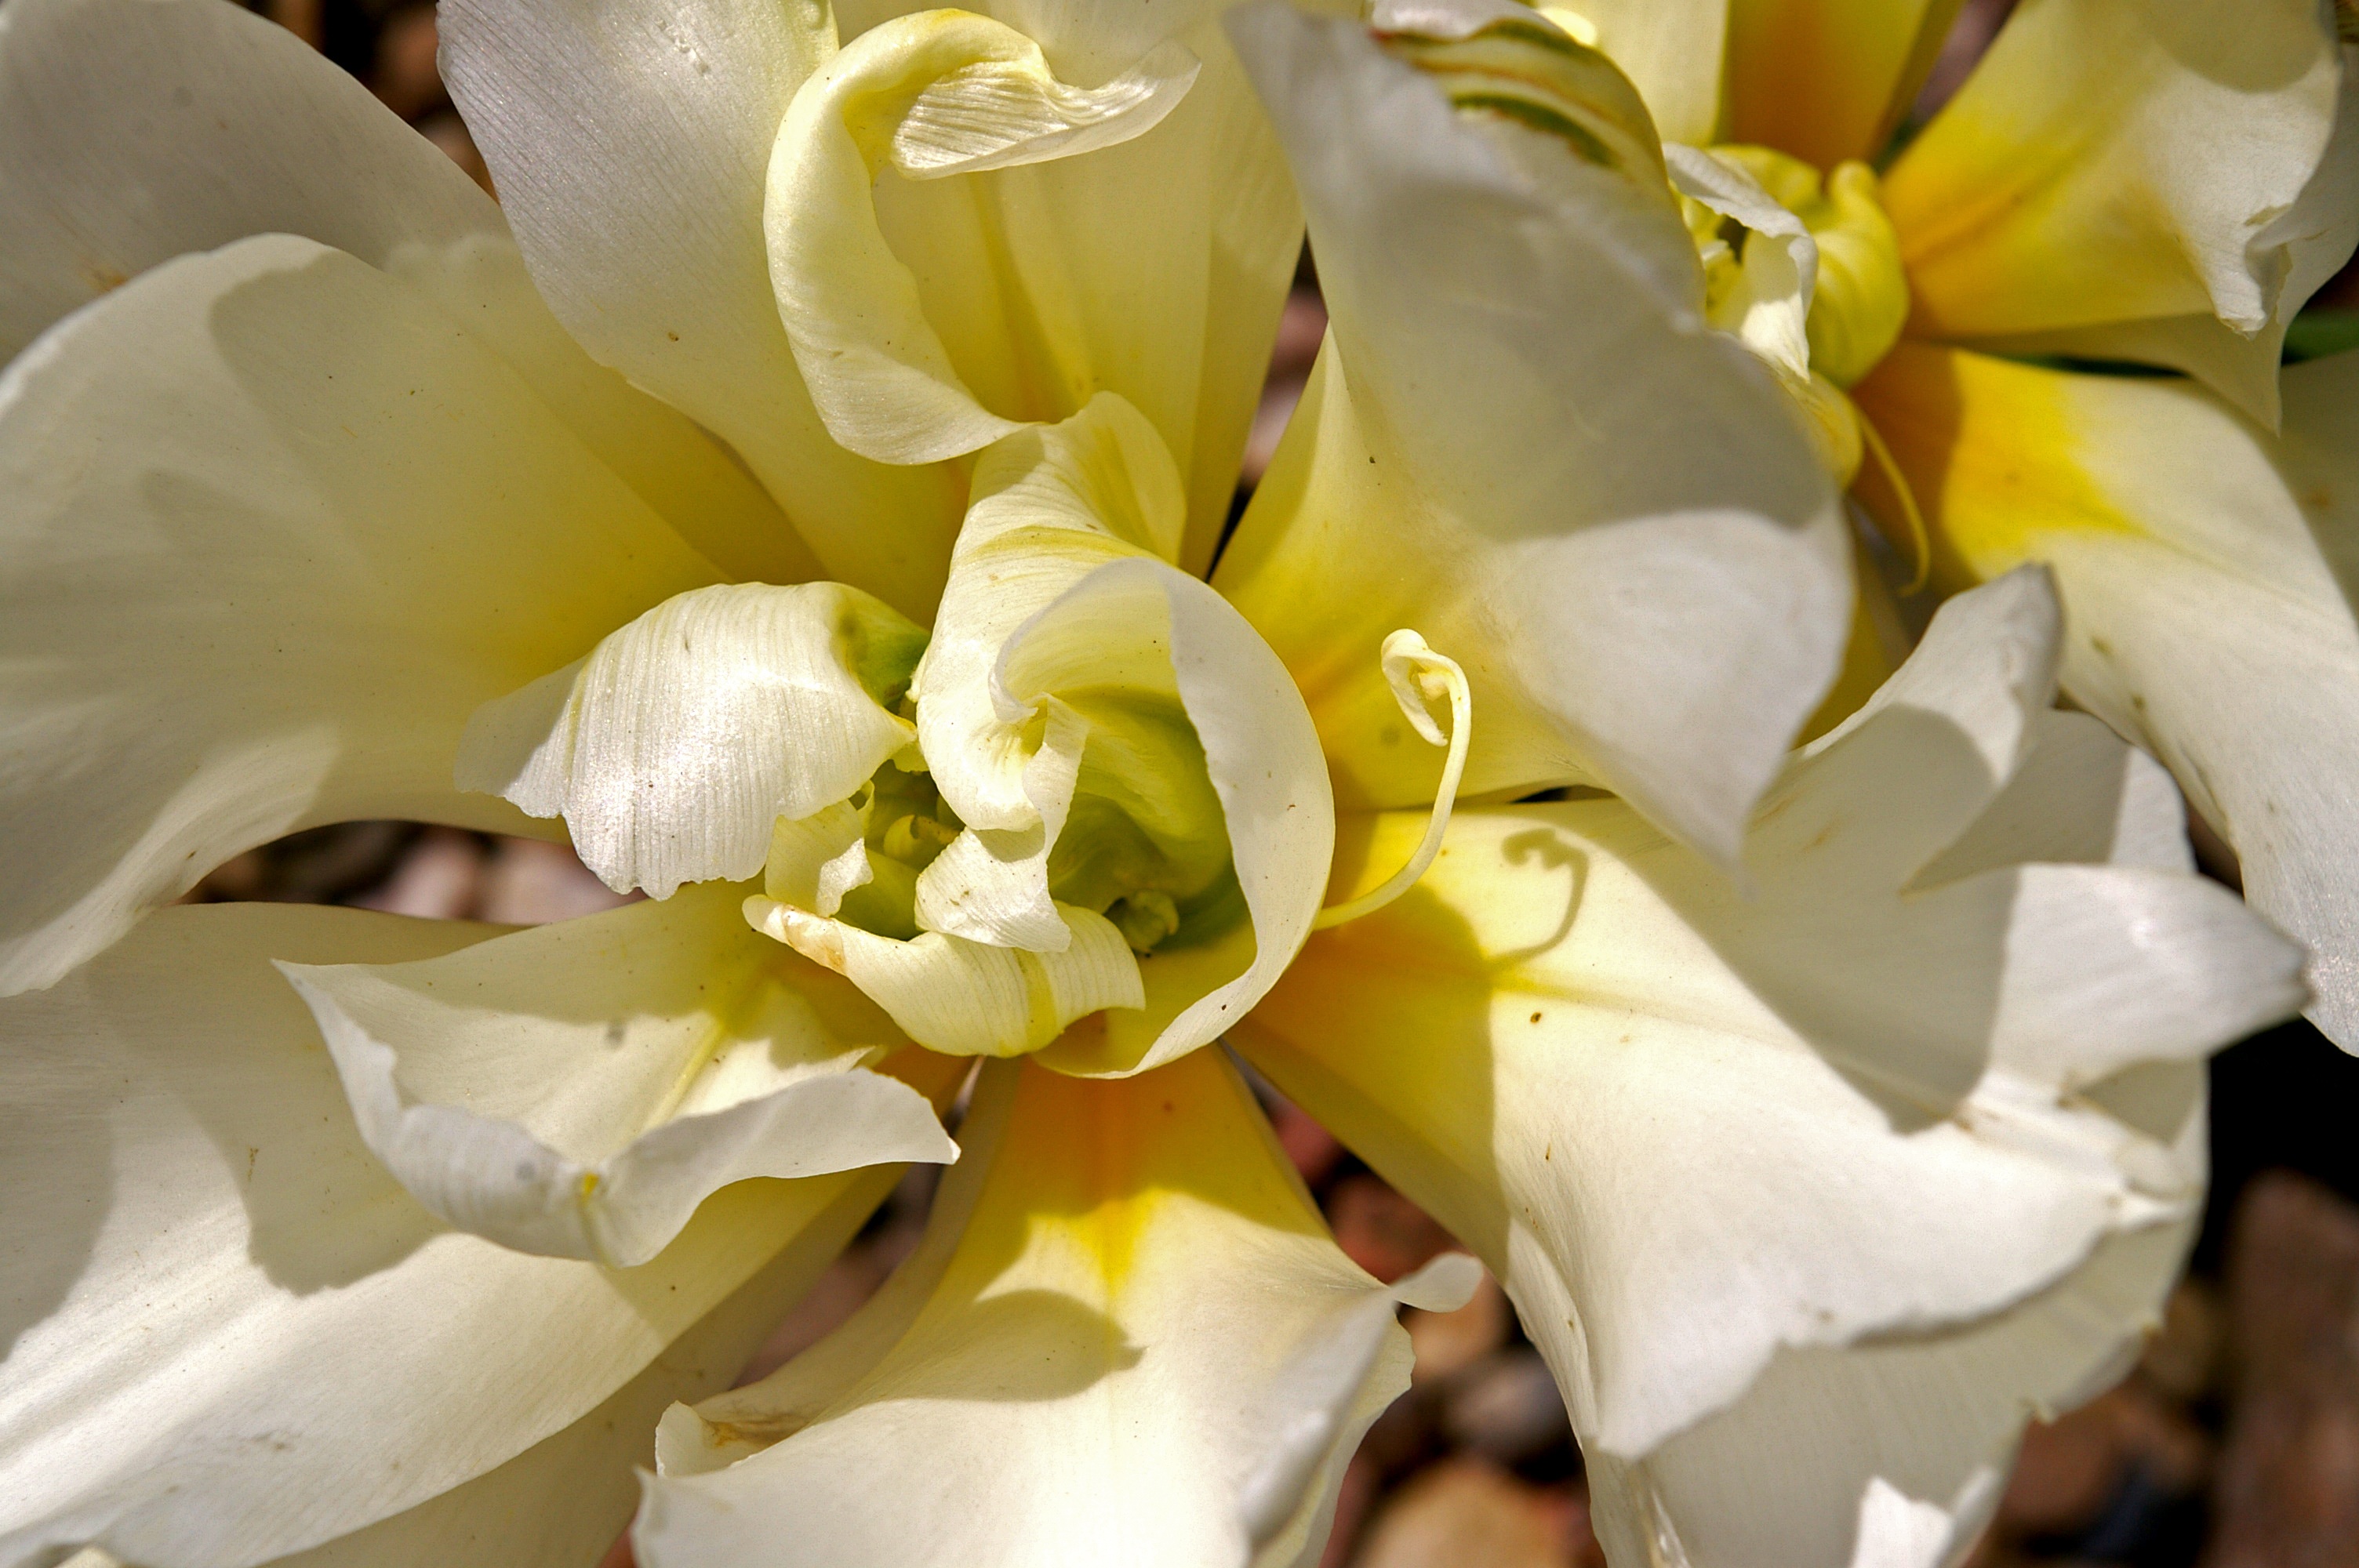
nature, blossom, open, plant, white, photography, flower, petal, bloom, spring, botany, yellow, garden, decor, flora, flower bed, close up, petals, beauty, beautiful, tulips, exotic, floristry, awakening, macro photography, white petals, flowering plant, flower bouquet, floral design, tulip flower, flower bulb, white tulips, dendrobium, land plant, flower arranging